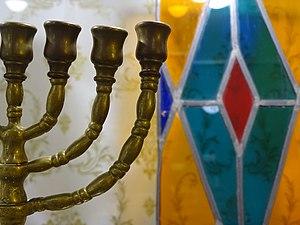
L’histoire des Juifs en Ukraine est la partie de l’histoire du peuple juif qui se déroule dans les territoires de l’actuelle Ukraine et la succession des manifestations du judaisme dans le paysage religieux ukrainien.